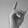
ASL letter: D